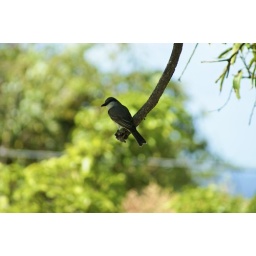
Little bird perched up in a mango tree :]